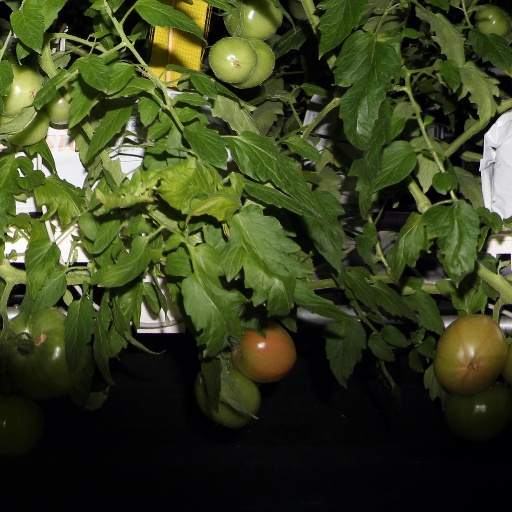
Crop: tomato